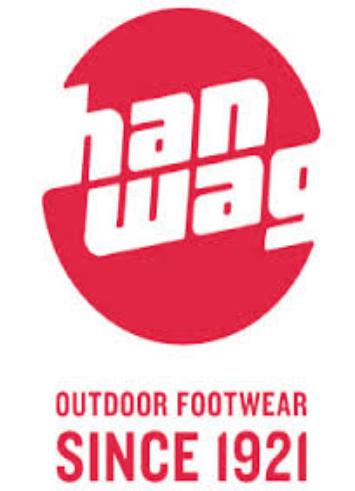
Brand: Hanwag
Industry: Sports